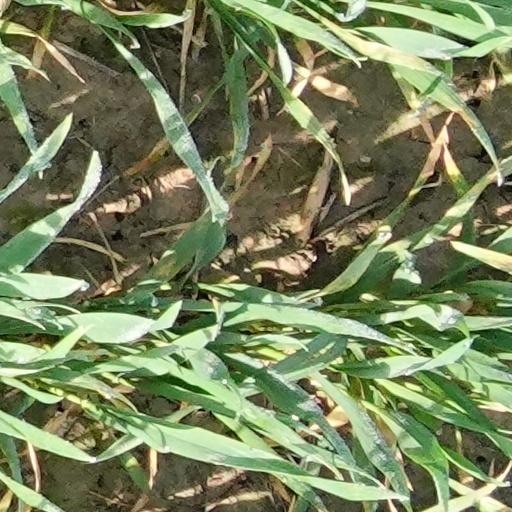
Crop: wheat